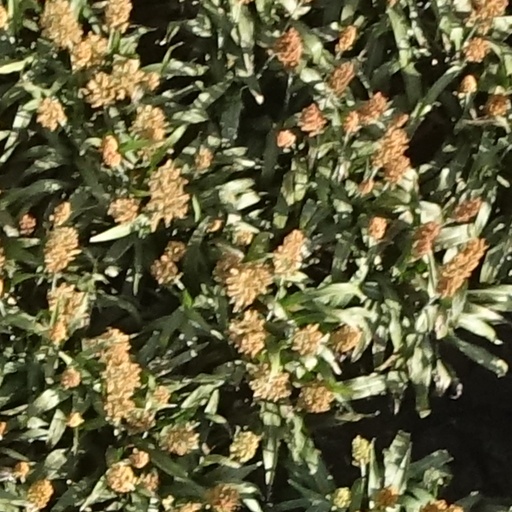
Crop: sorghum